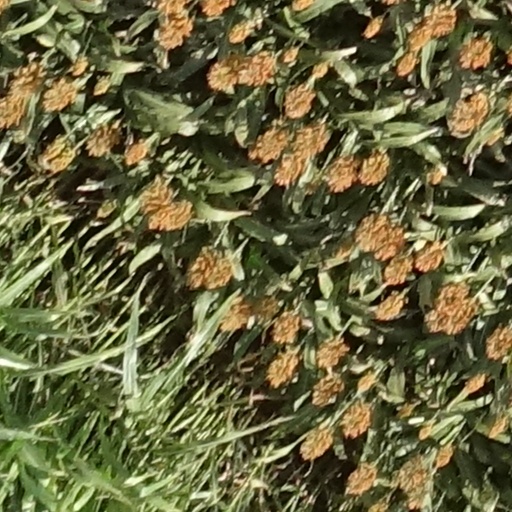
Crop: sorghum